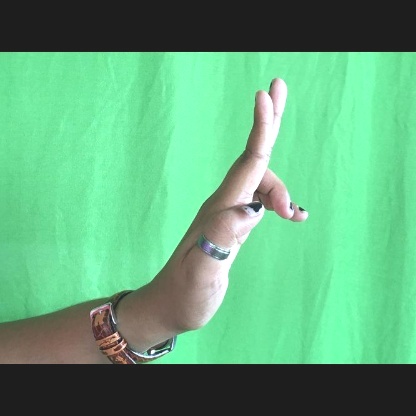
Mudra: Ardhapathaka